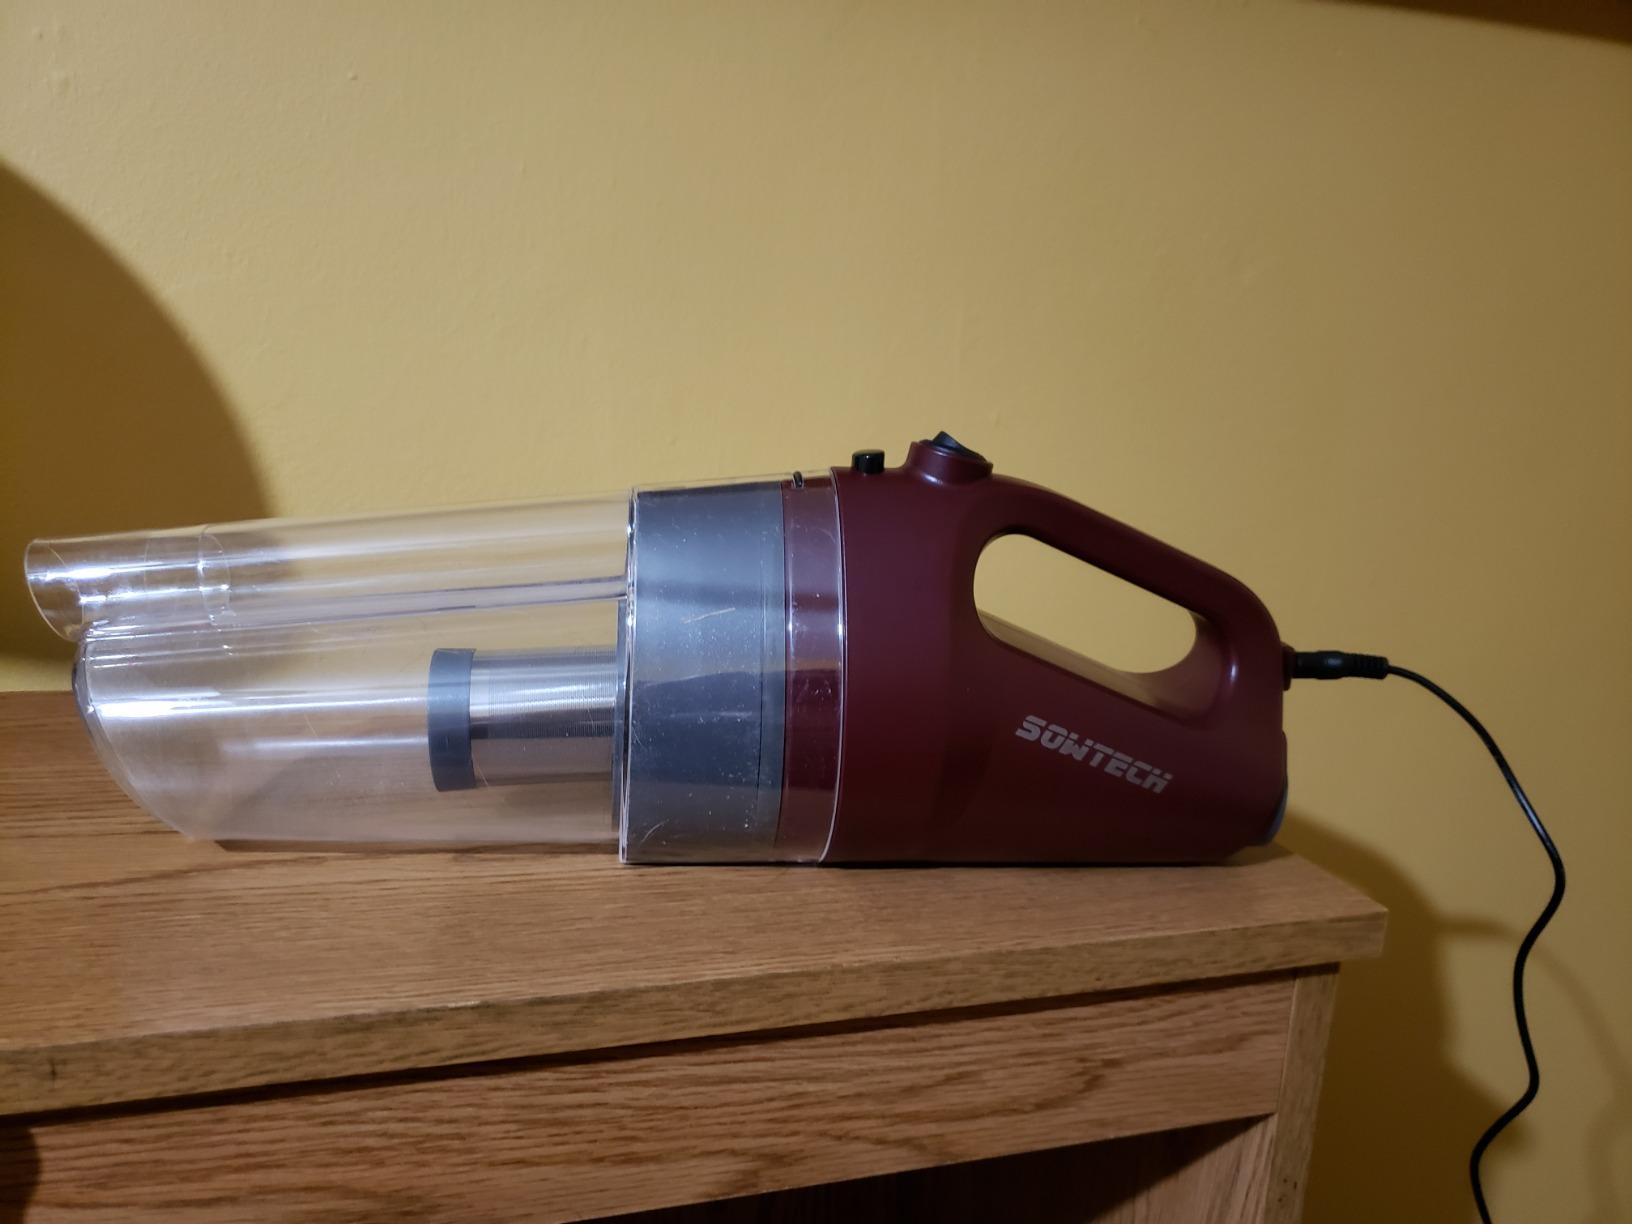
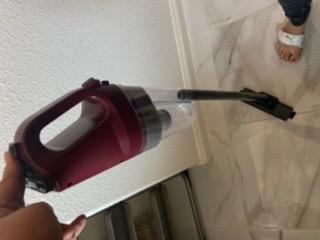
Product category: items_vacuum
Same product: yes